B70 (New York City bus)

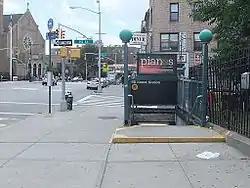
A B8 Brownsville/B70 Sunset Park bus stop at 4th Avenue/95th Street, next to the 95th Street subway station, during the B70’s 3rd Avenue era from 2010 to 2014

It begins at 1st Avenue and 39th Street, similar to the B35 bus. It then goes via 39th Street until it turns left at 3rd Avenue and then turns right at 37th Street. Then it turns right again to 4th Avenue and left at 39th Street. It continues until it turns right at 8th Avenue. It goes on 8th Avenue the whole way. It then turns right to Bay Ridge Avenue and turns left on 7th Avenue. It goes the whole length until at 92nd Street, when it turns left and then turns right at 7th Avenue again. Then it goes in the bus loop at VA Hospital, where it ends.